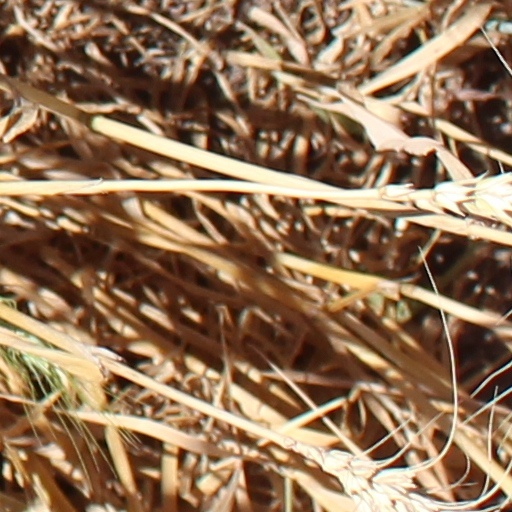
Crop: wheat